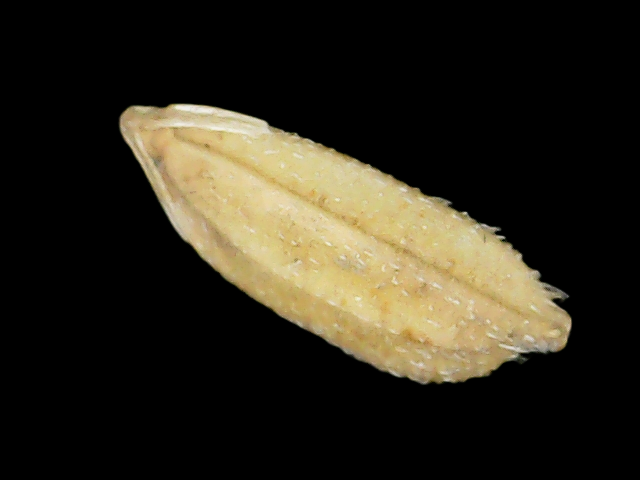
Rice variety: Bd33